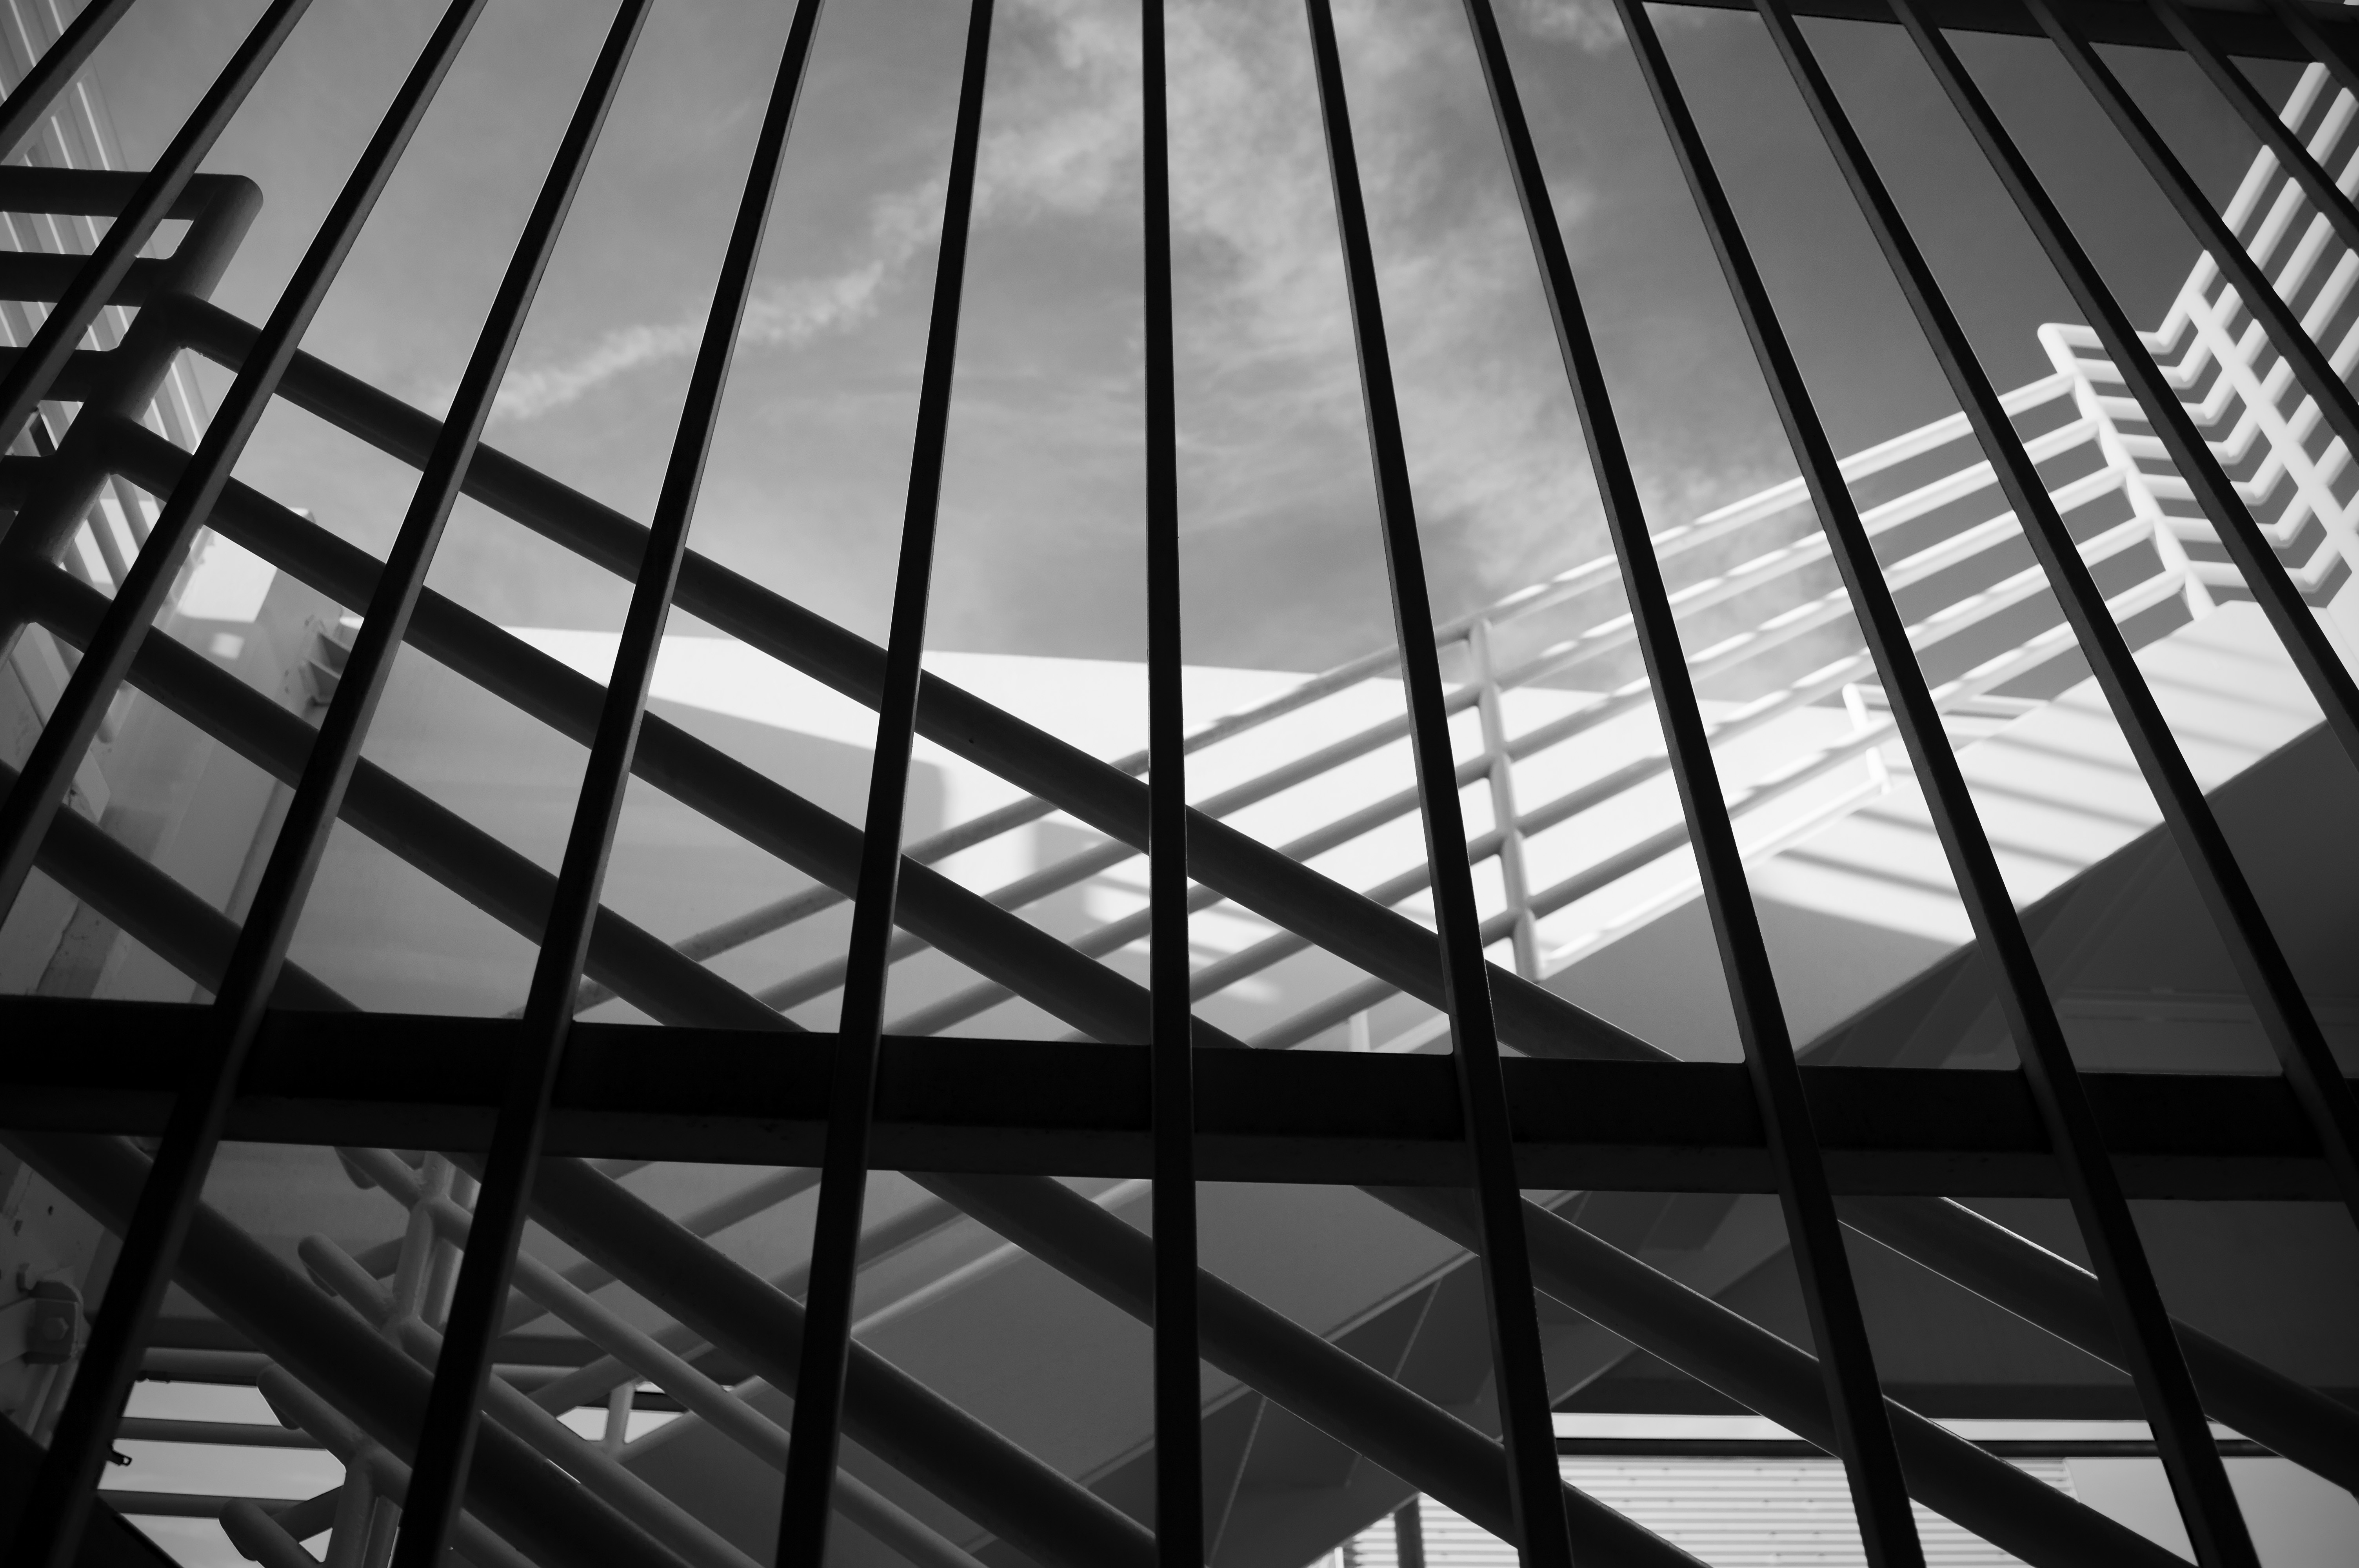
light, abstract, black and white, architecture, structure, white, skyscraper, line, reflection, metal, black, monochrome, fine art, lines, design, stairs, symmetry, shape, daylighting, monochrome photography